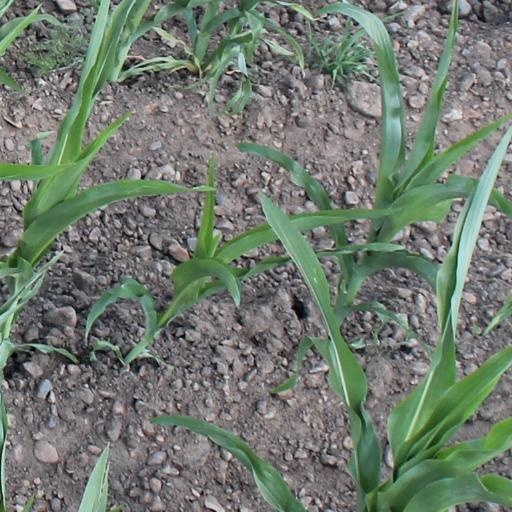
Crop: maize; corn